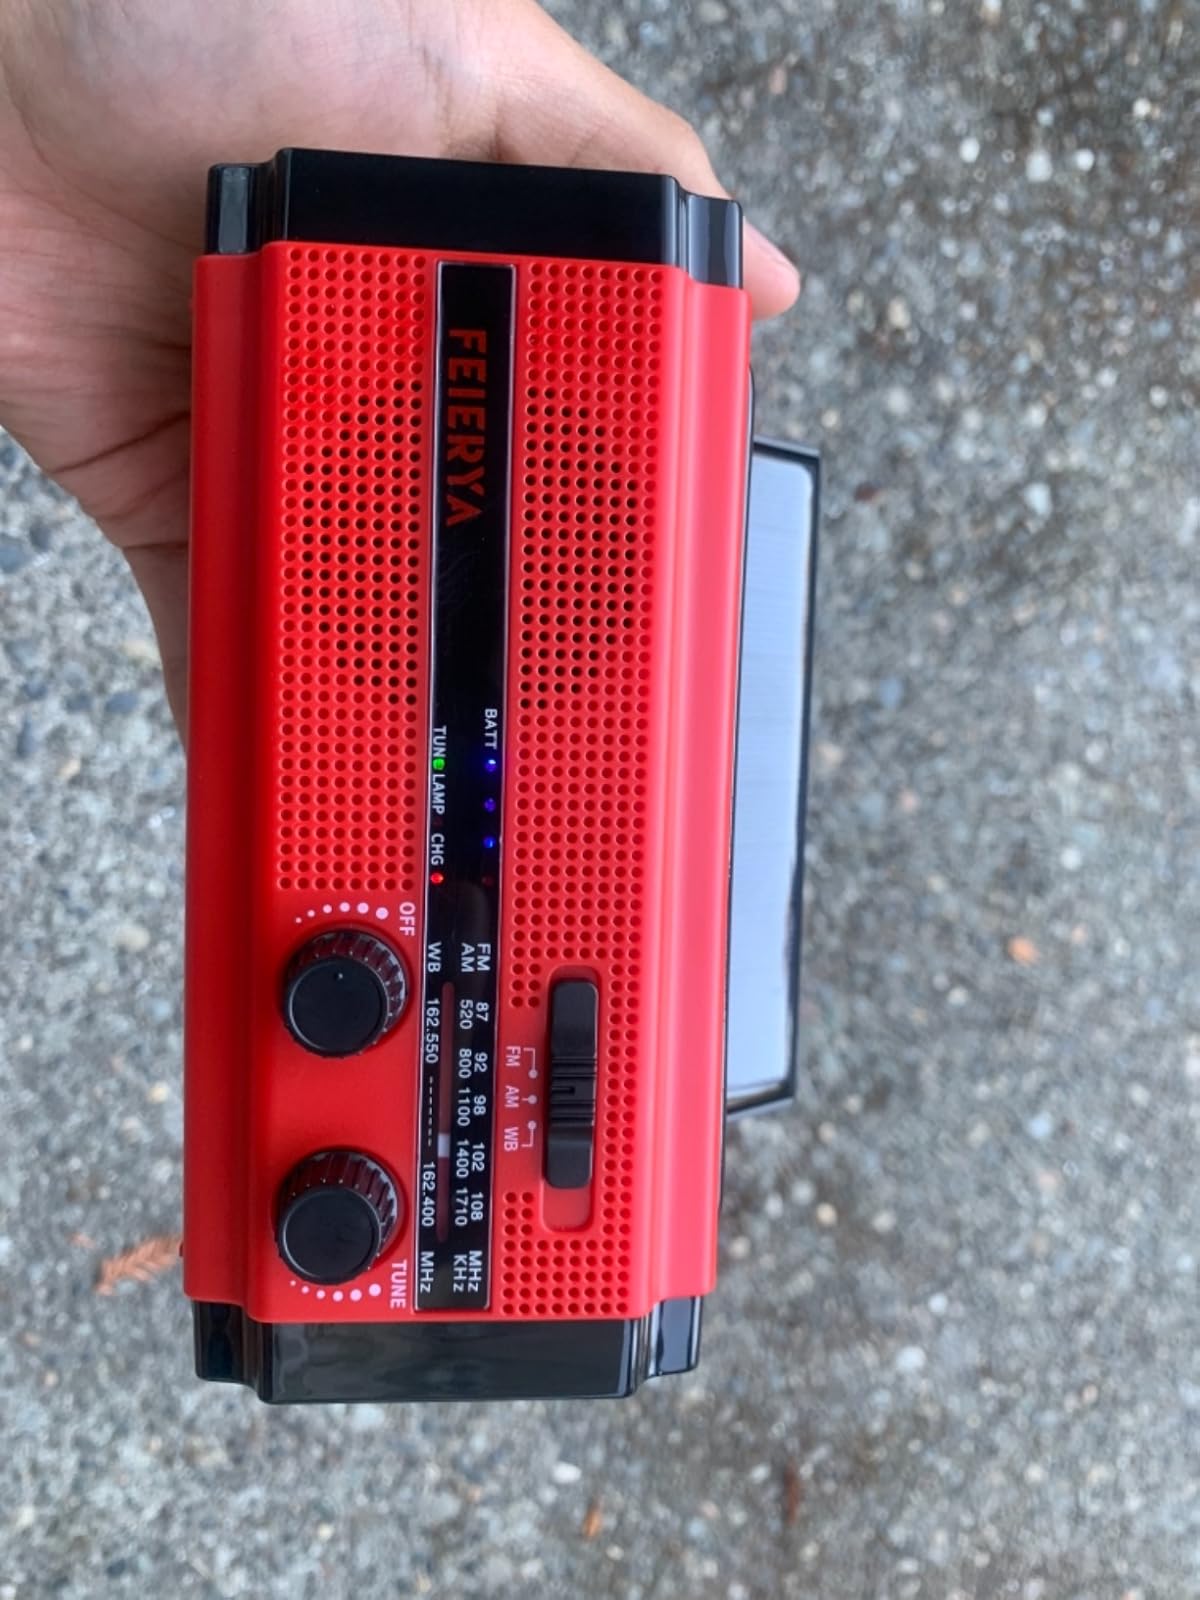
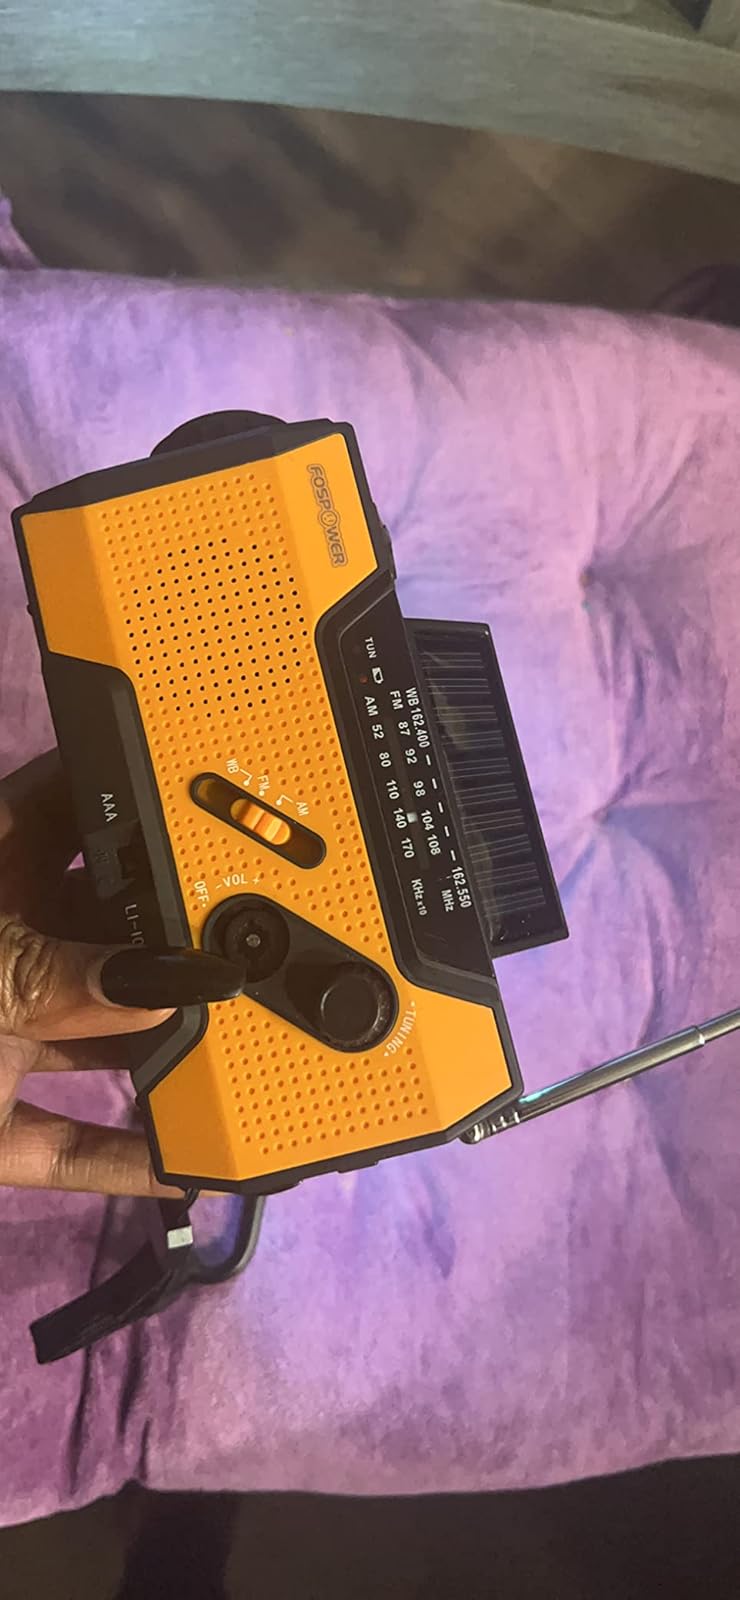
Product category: radio
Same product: no